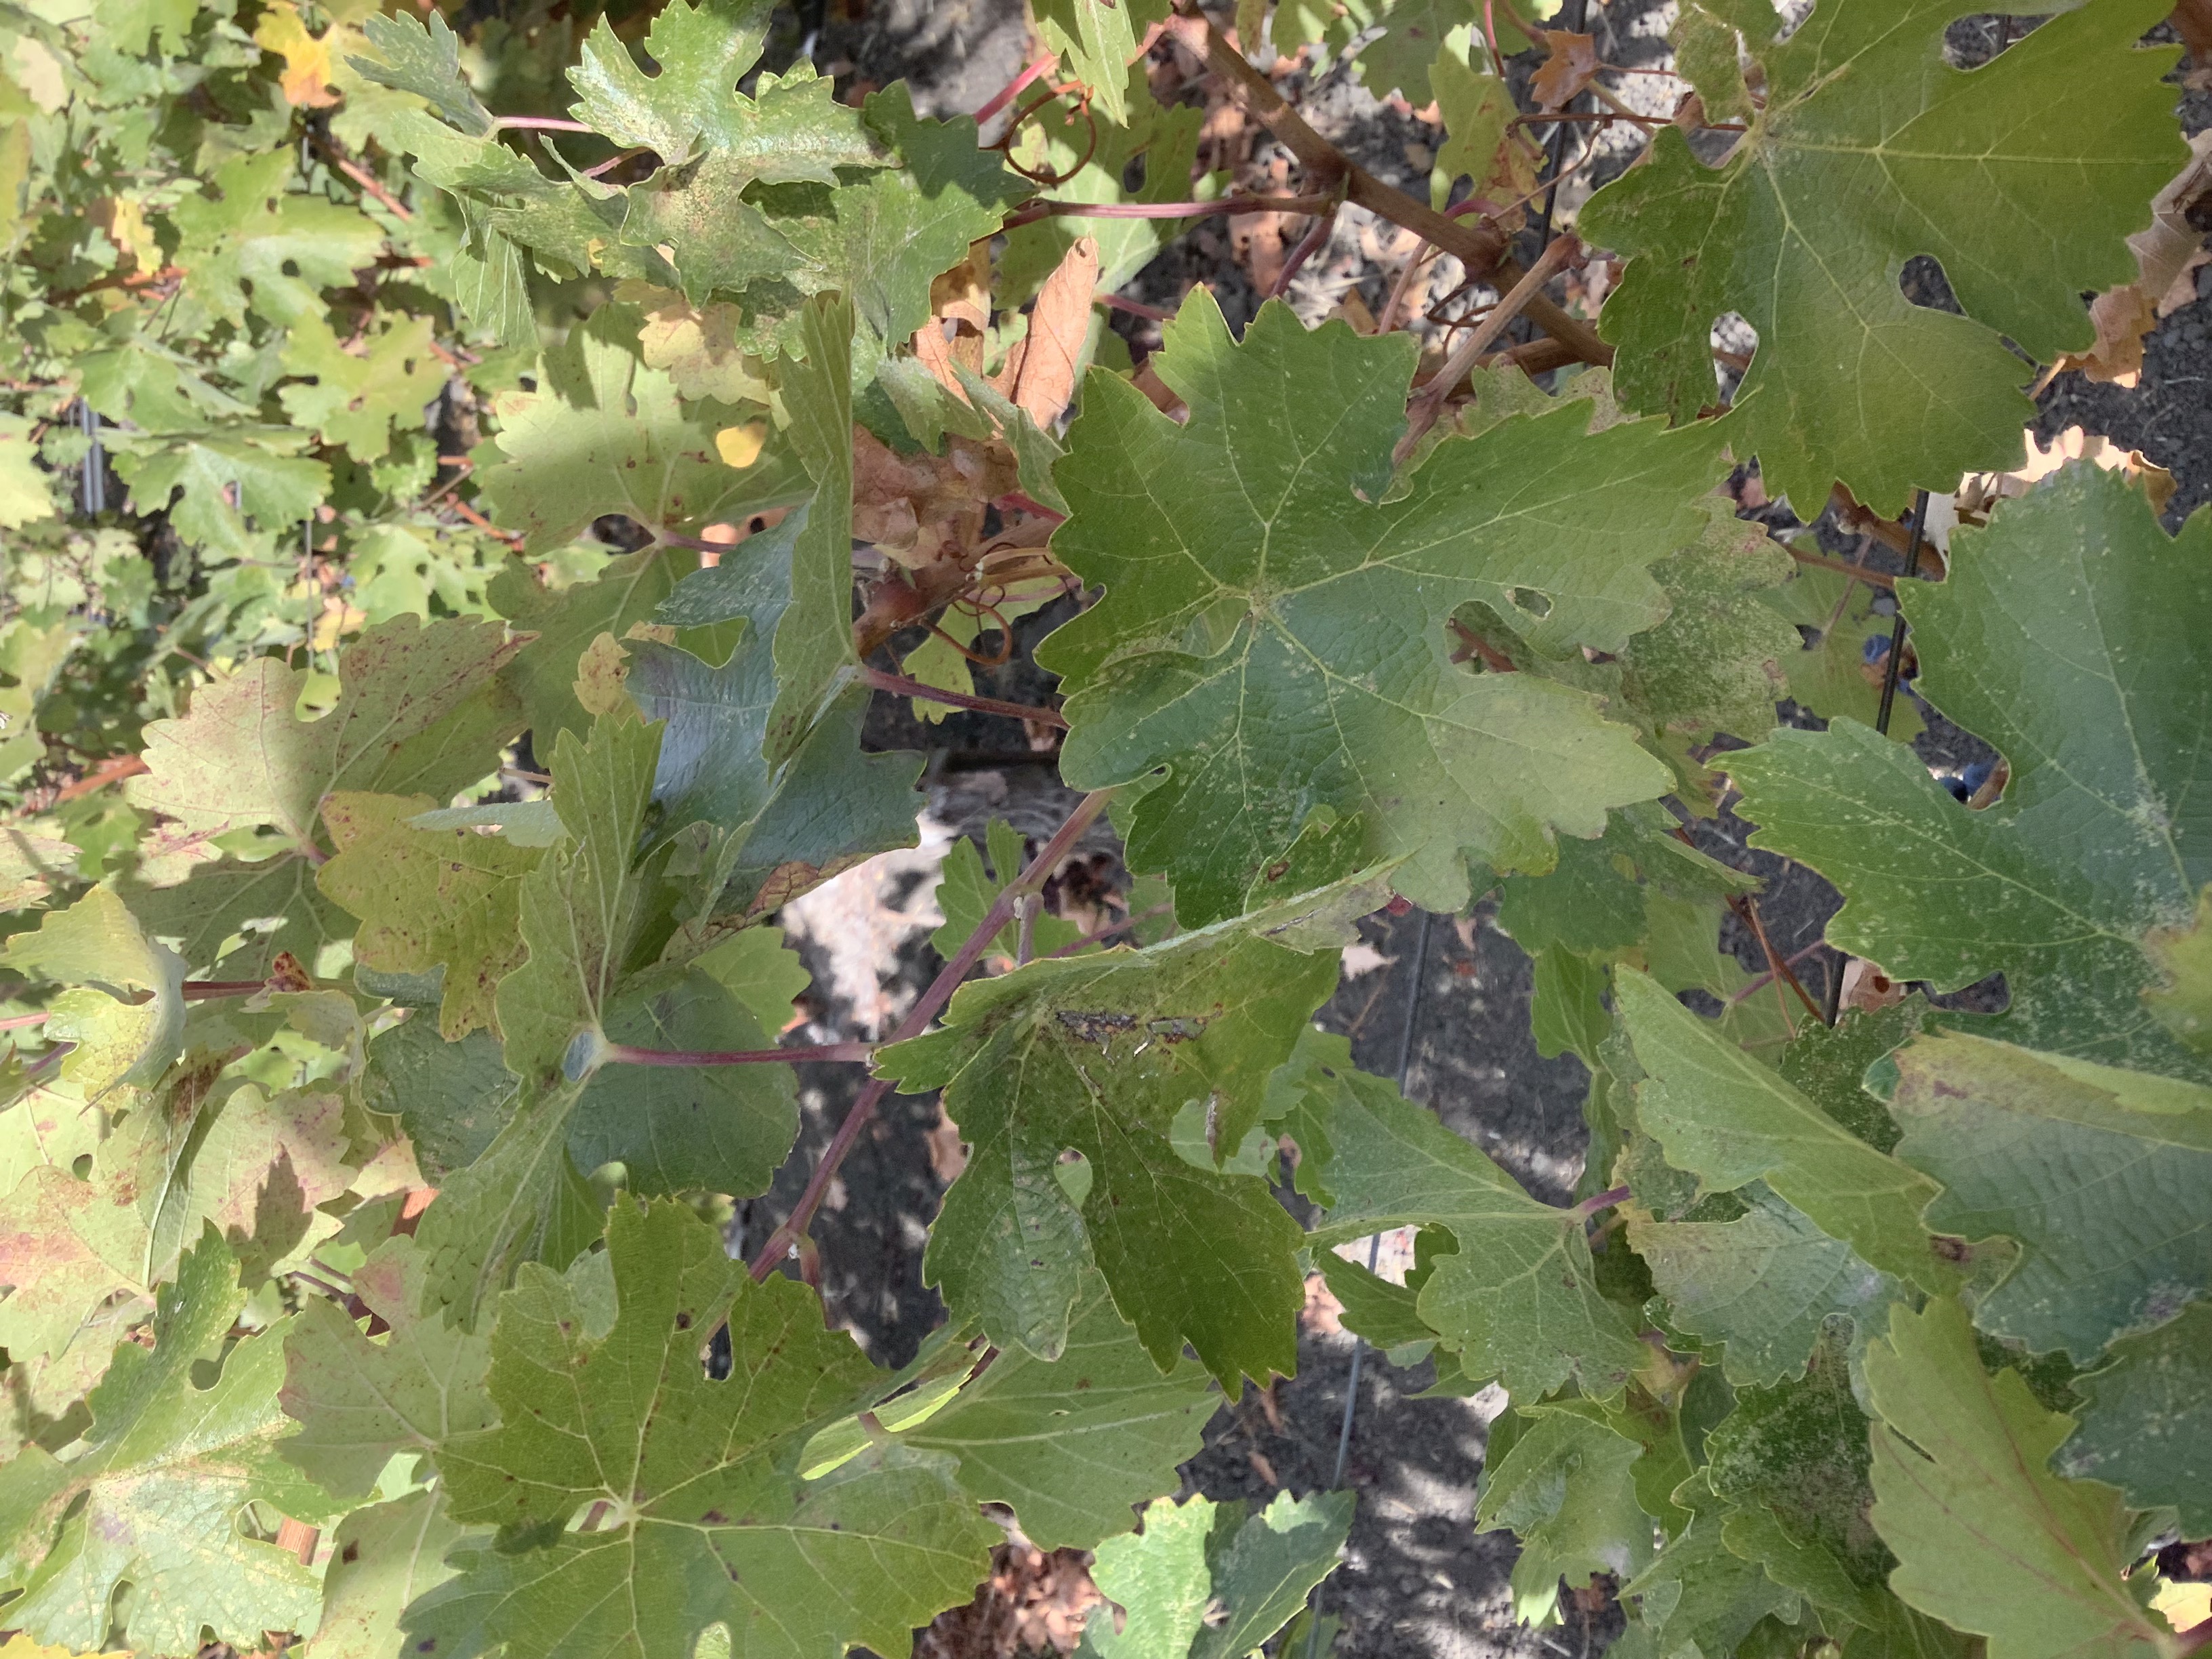
Label: No Virus